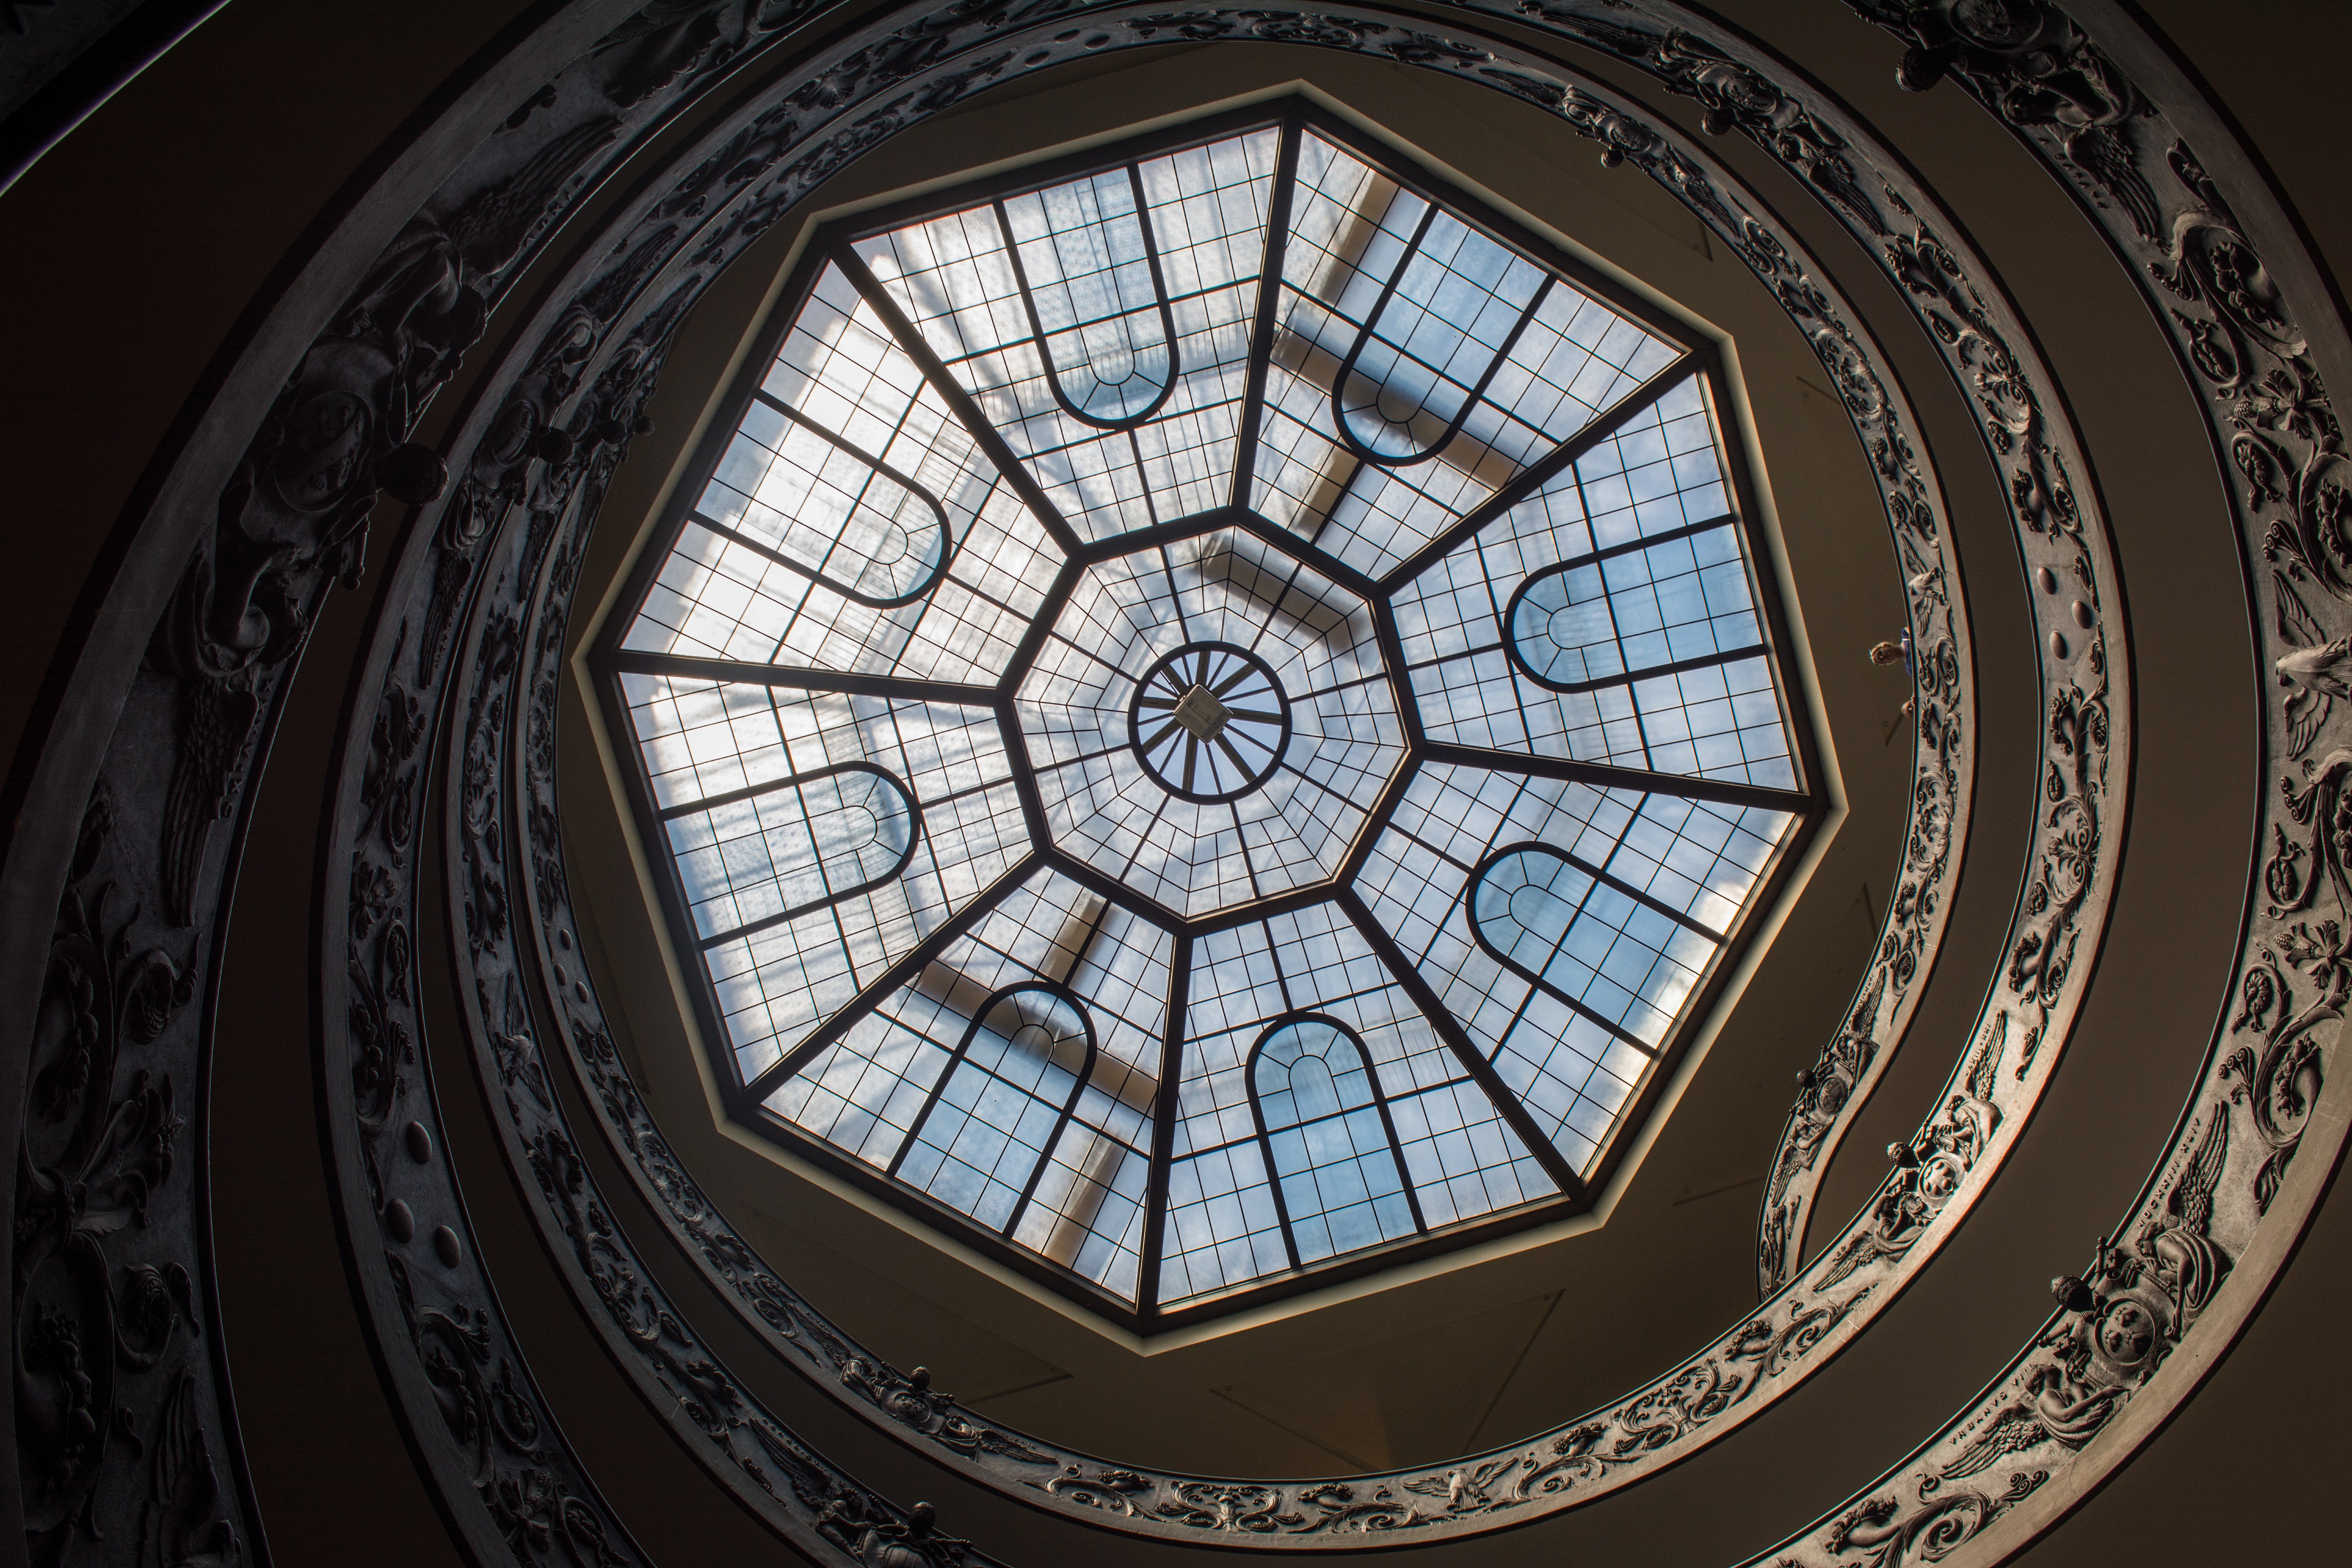
window, glass, ceiling, museum, italy, material, ladder, circle, rome, design, symmetry, dome, daylighting, the vatican